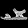
Label: Sandal